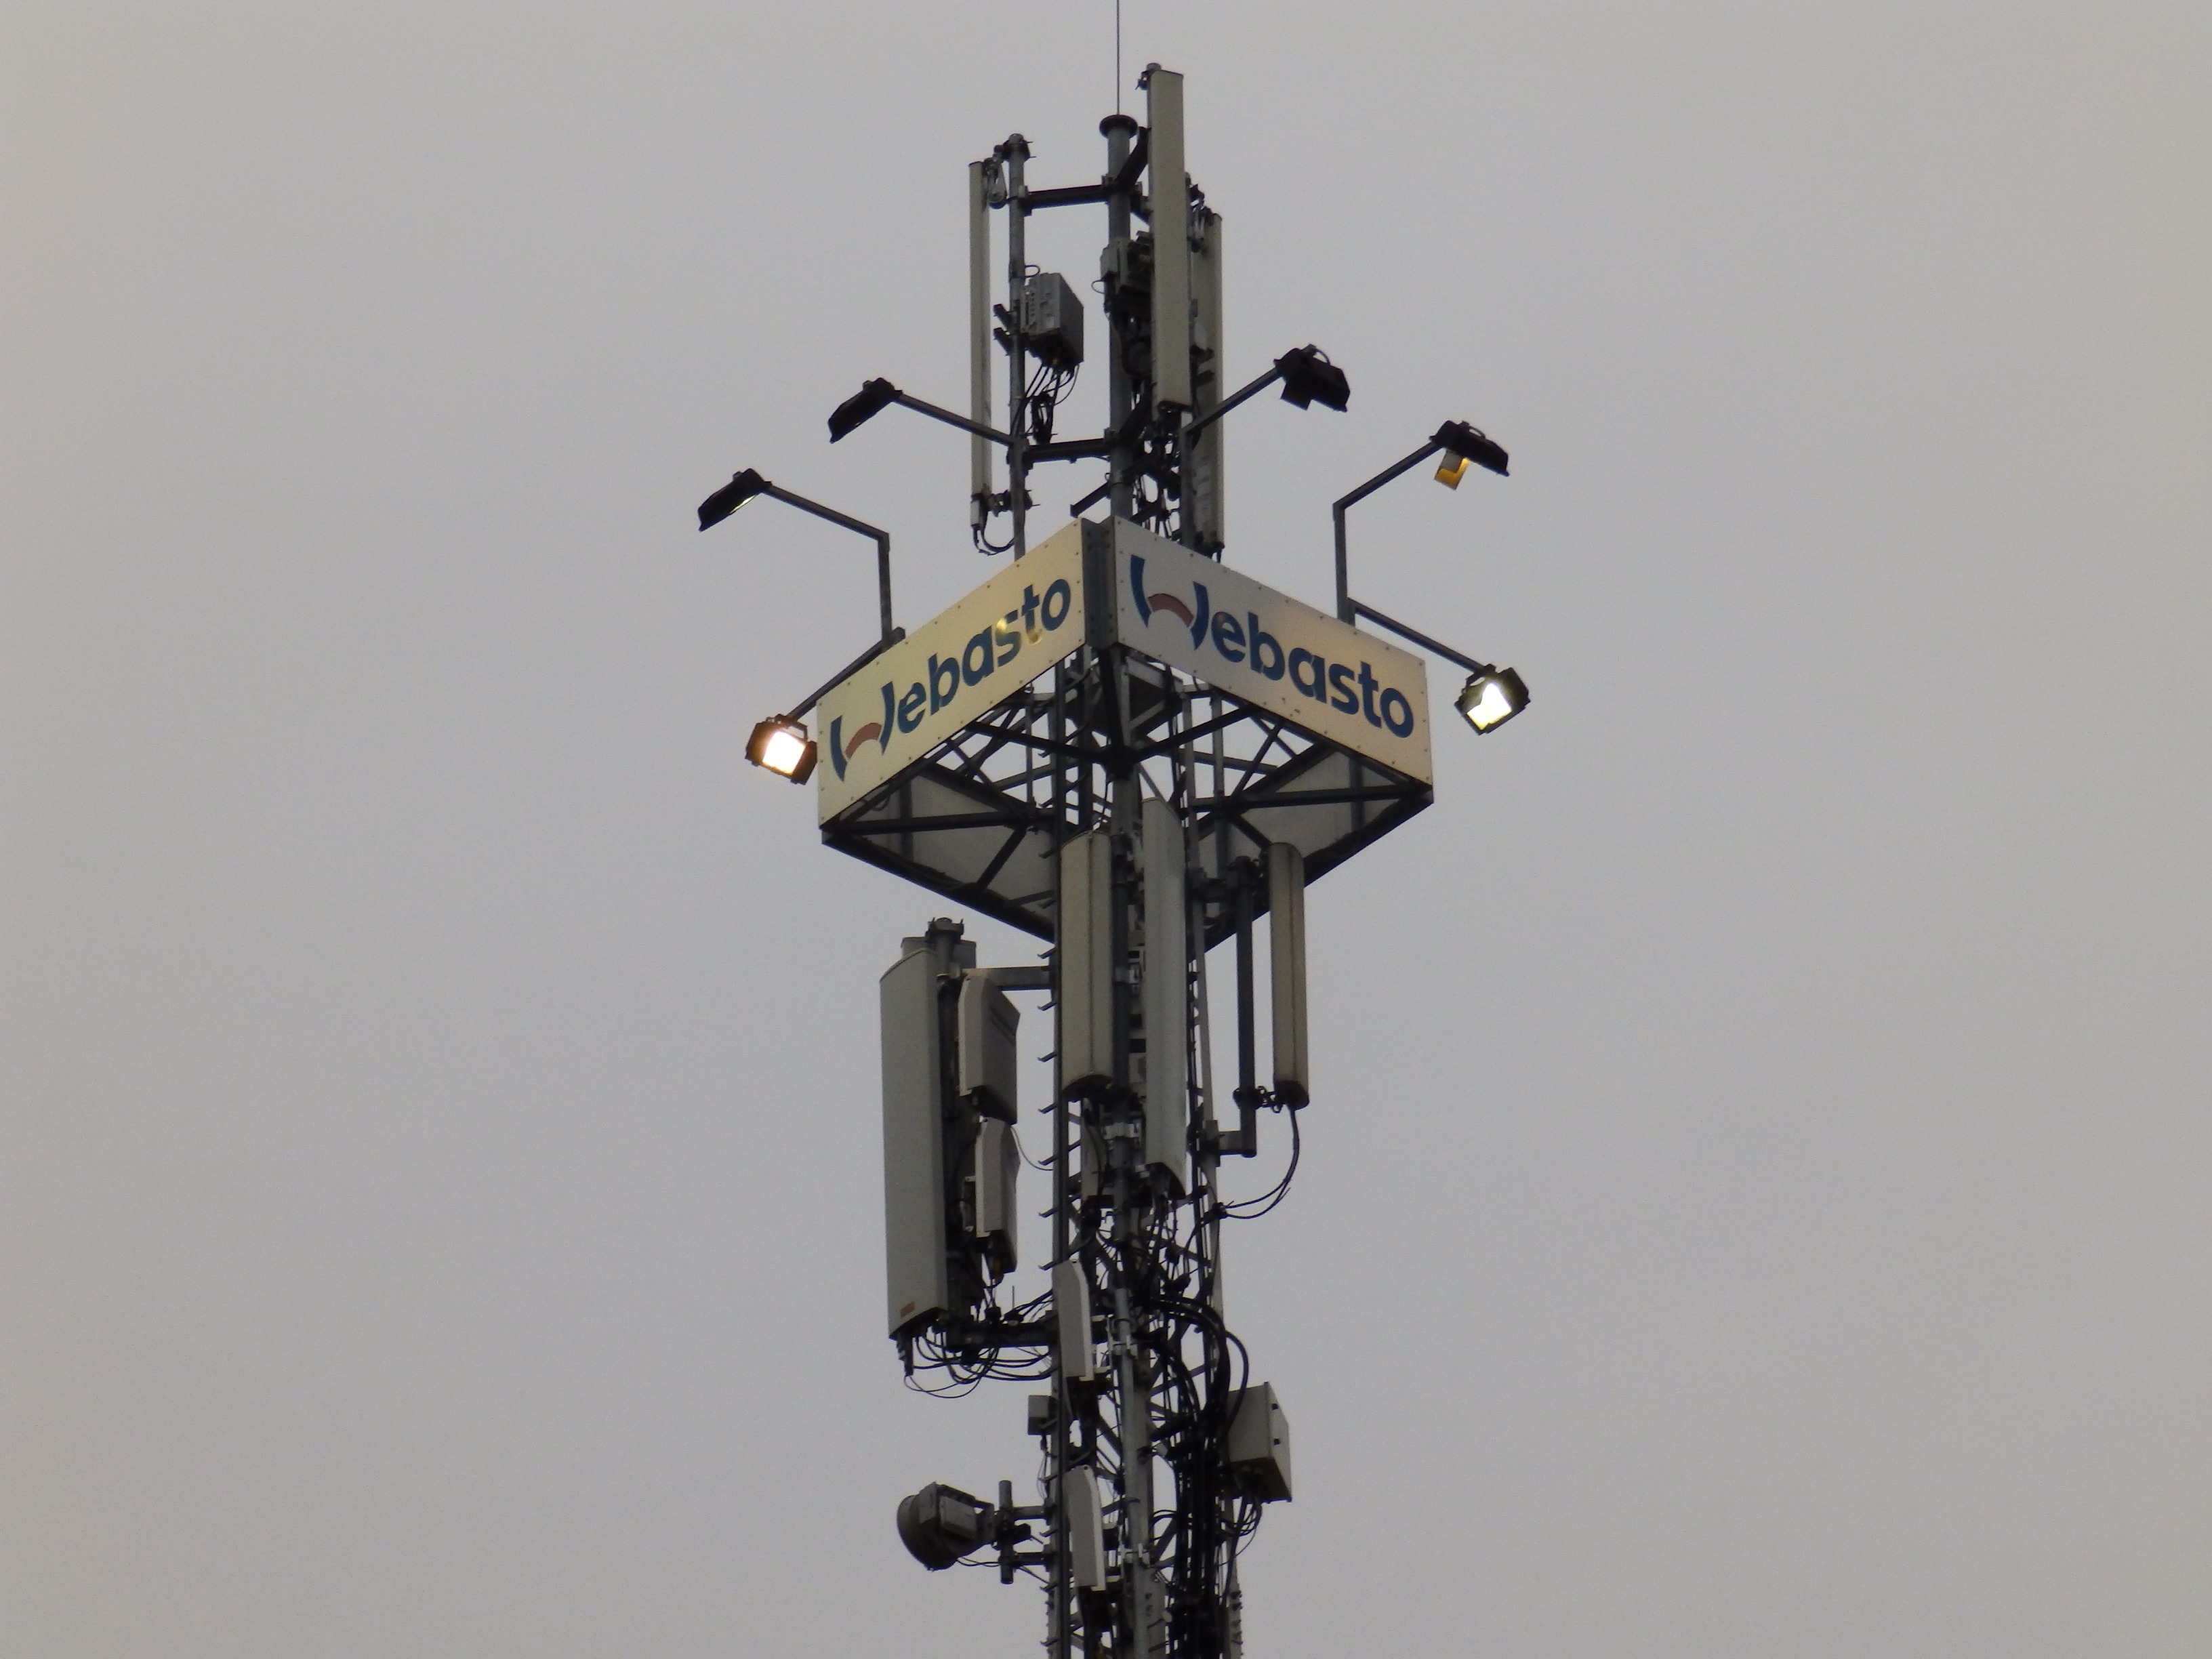
mast, street light, lighting, communications, light fixture, tj tsz llom s, rel llom s, cell phone tower